Miles Peter Andrews

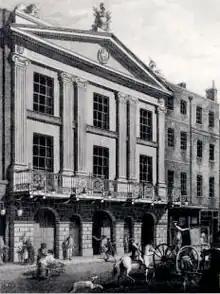

Andrews was the son of William Andrews, a drysalter of Watling Street and his wife Catherine Pigou. After helping his father in business in the day time, he was "accustomed to sally forth in the evening with sword and bag to Ranelagh or some other public place". He gradually made useful social connections and became a constant companion of Lord Lyttelton. He wrote plays musicals and operas. The first was performed at Drury Lane in 1774. In 1775 the opera diva Ann Cargill aged 15 ran away with him and she then had to be restrained at home by a court order. Andrews had several further plays performed at the Haymarket. Andrews lived in a mansion at Green Park where he entertained the fashionable society of London, and was a member of several clubs.